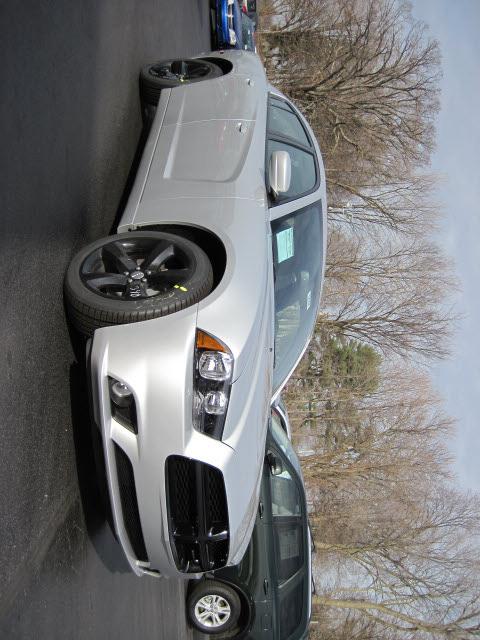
Aucun dommage détecté.
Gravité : aucun